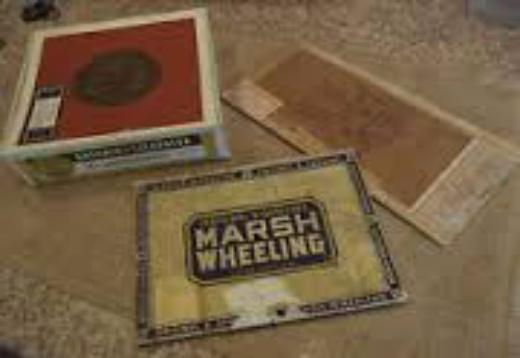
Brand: Marsh Wheeling
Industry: Necessities